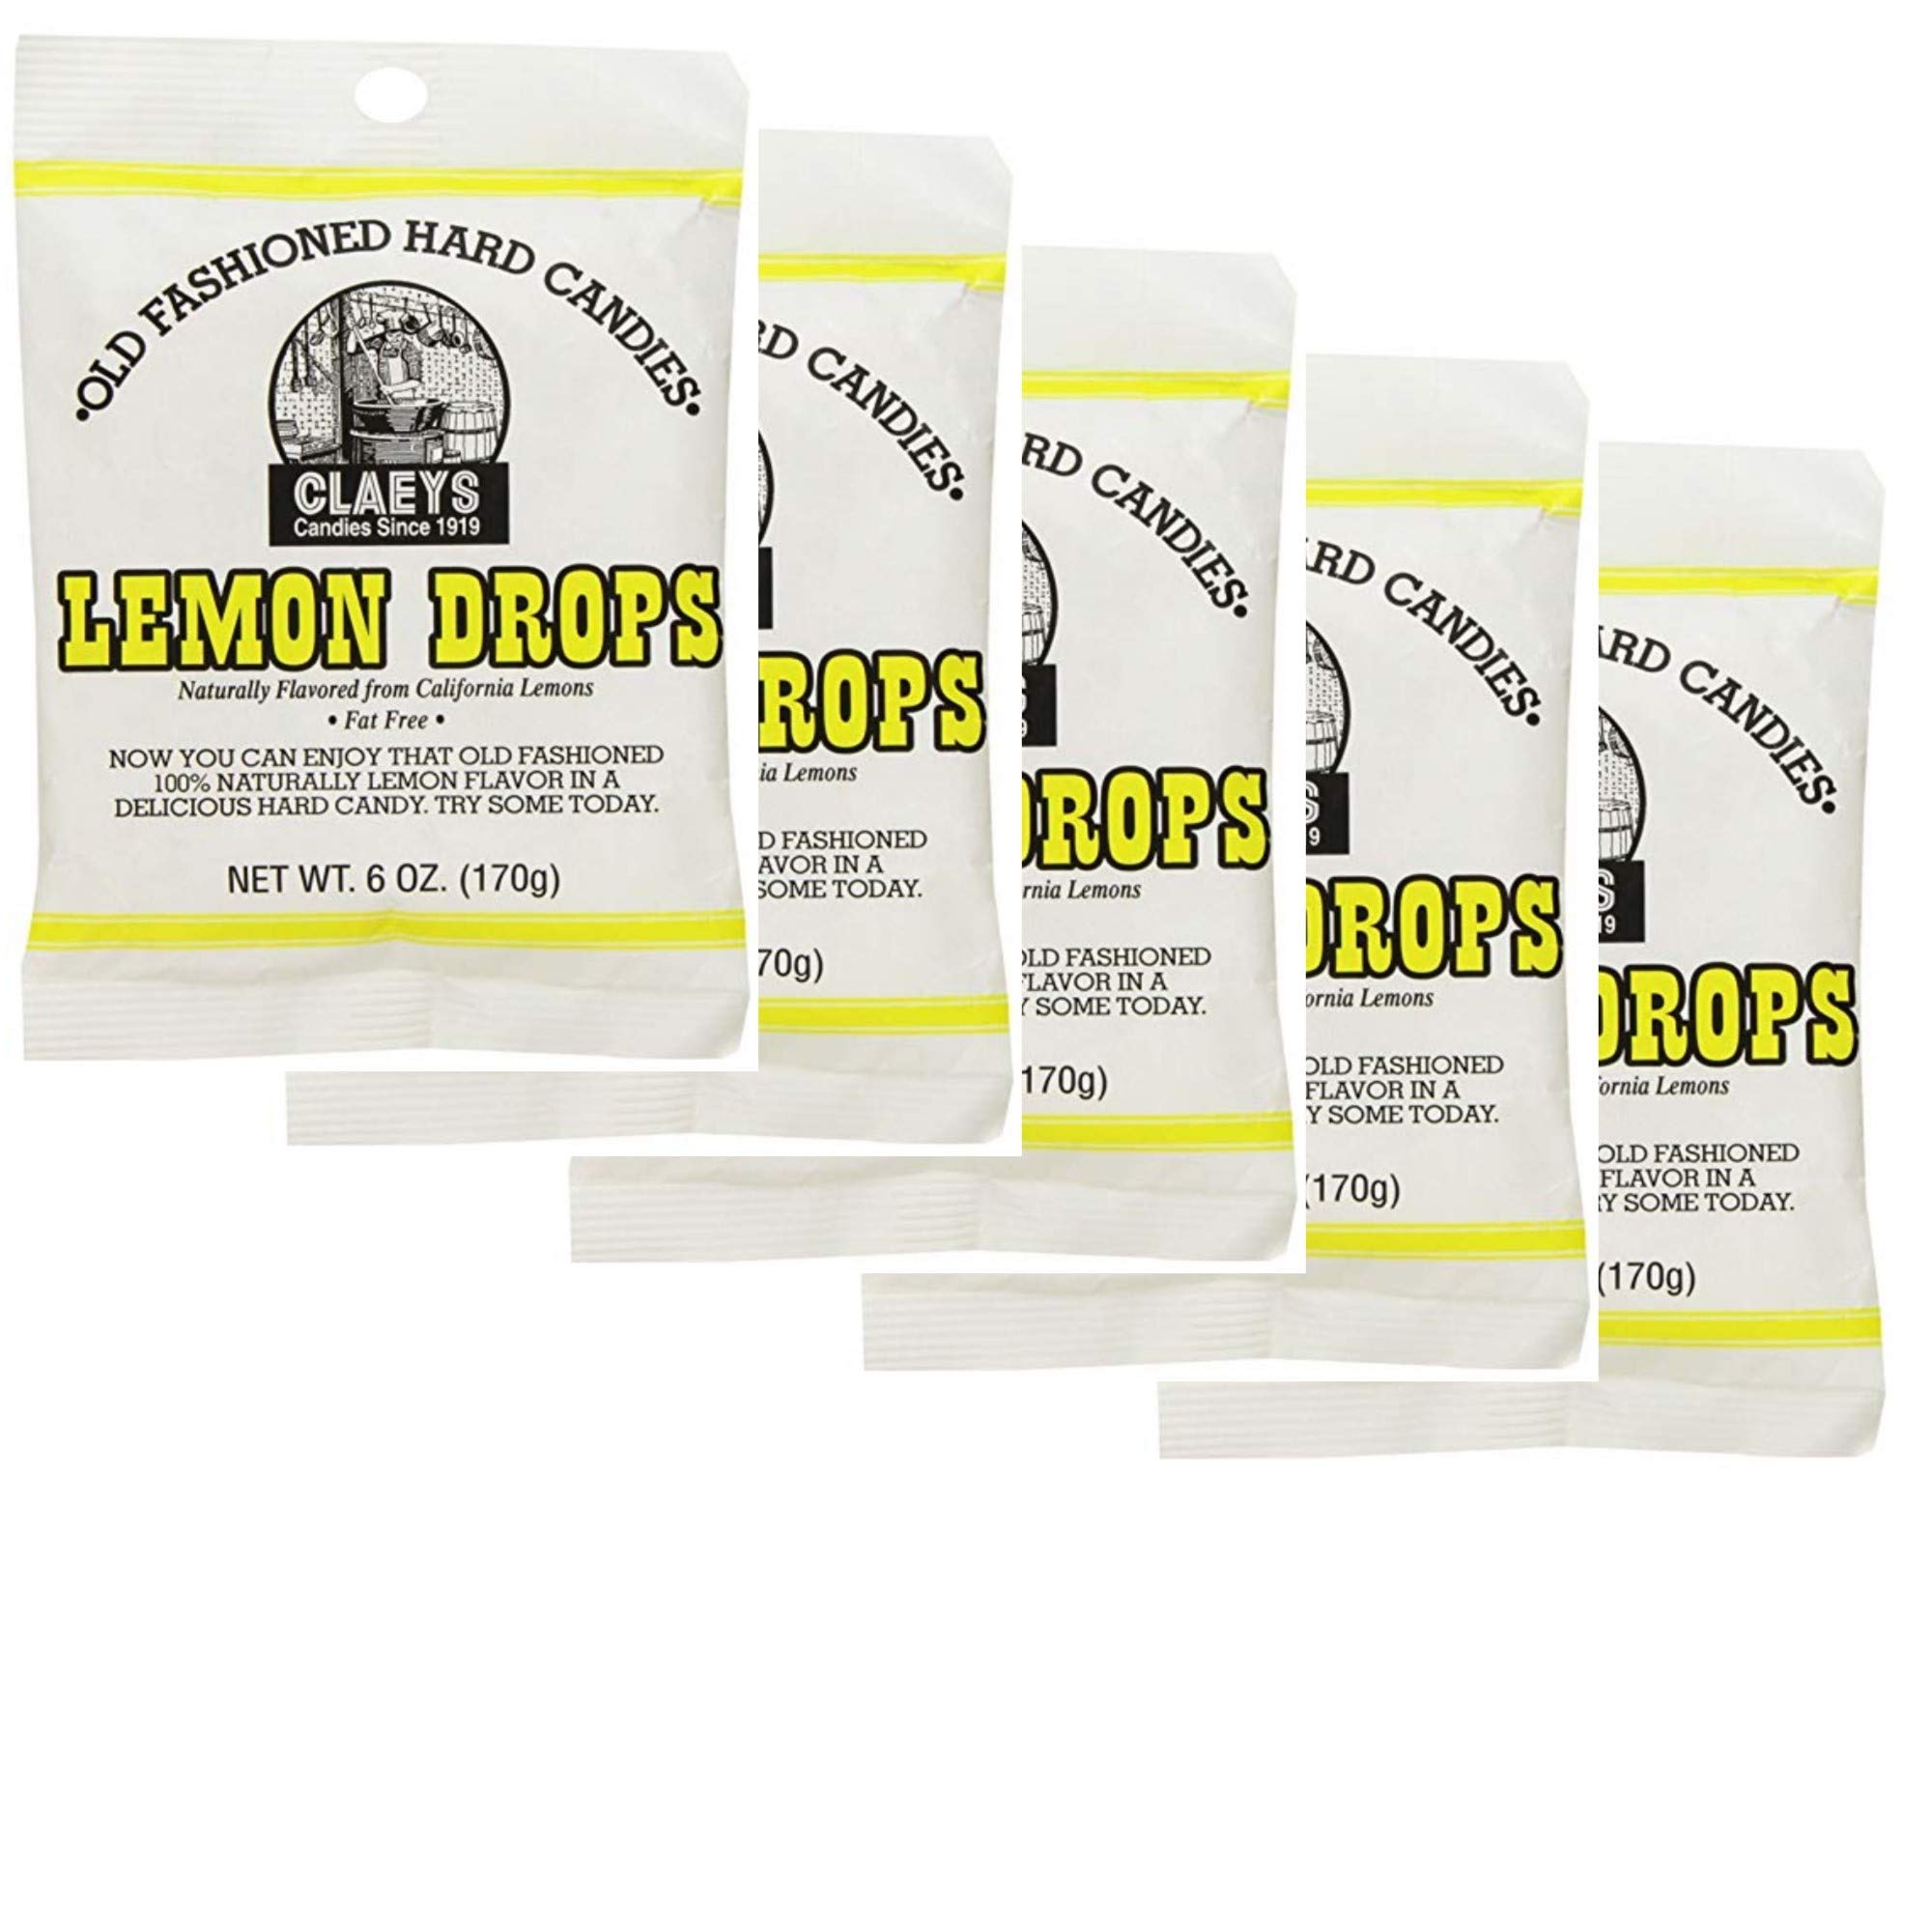
Item Name: Claey's Old Fashioned Hard Candy Lemon, 6 Ounce - 5 Pack
Bullet Point 1: Lemon Flavored Hard Candy: 5 Pack of 6 Ounce Cans
Bullet Point 2: Gluten Free Candy: Made with Real Lemon Juice
Bullet Point 3: Perfect for Parties: Fun Lemon Hard Candies
Bullet Point 4: Kosher Certified: Follows Traditional Candy Making Process
Bullet Point 5: Made in the USA: Supports Local Business
Value: 30.0
Unit: Ounce

Price: 13.99